Punkurí

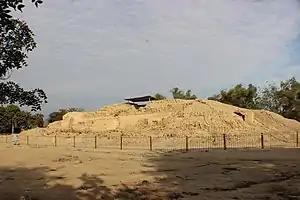
Punkurí

Punkurí is an archaeological site in Nepeña District, in the province of Santa, Peru.